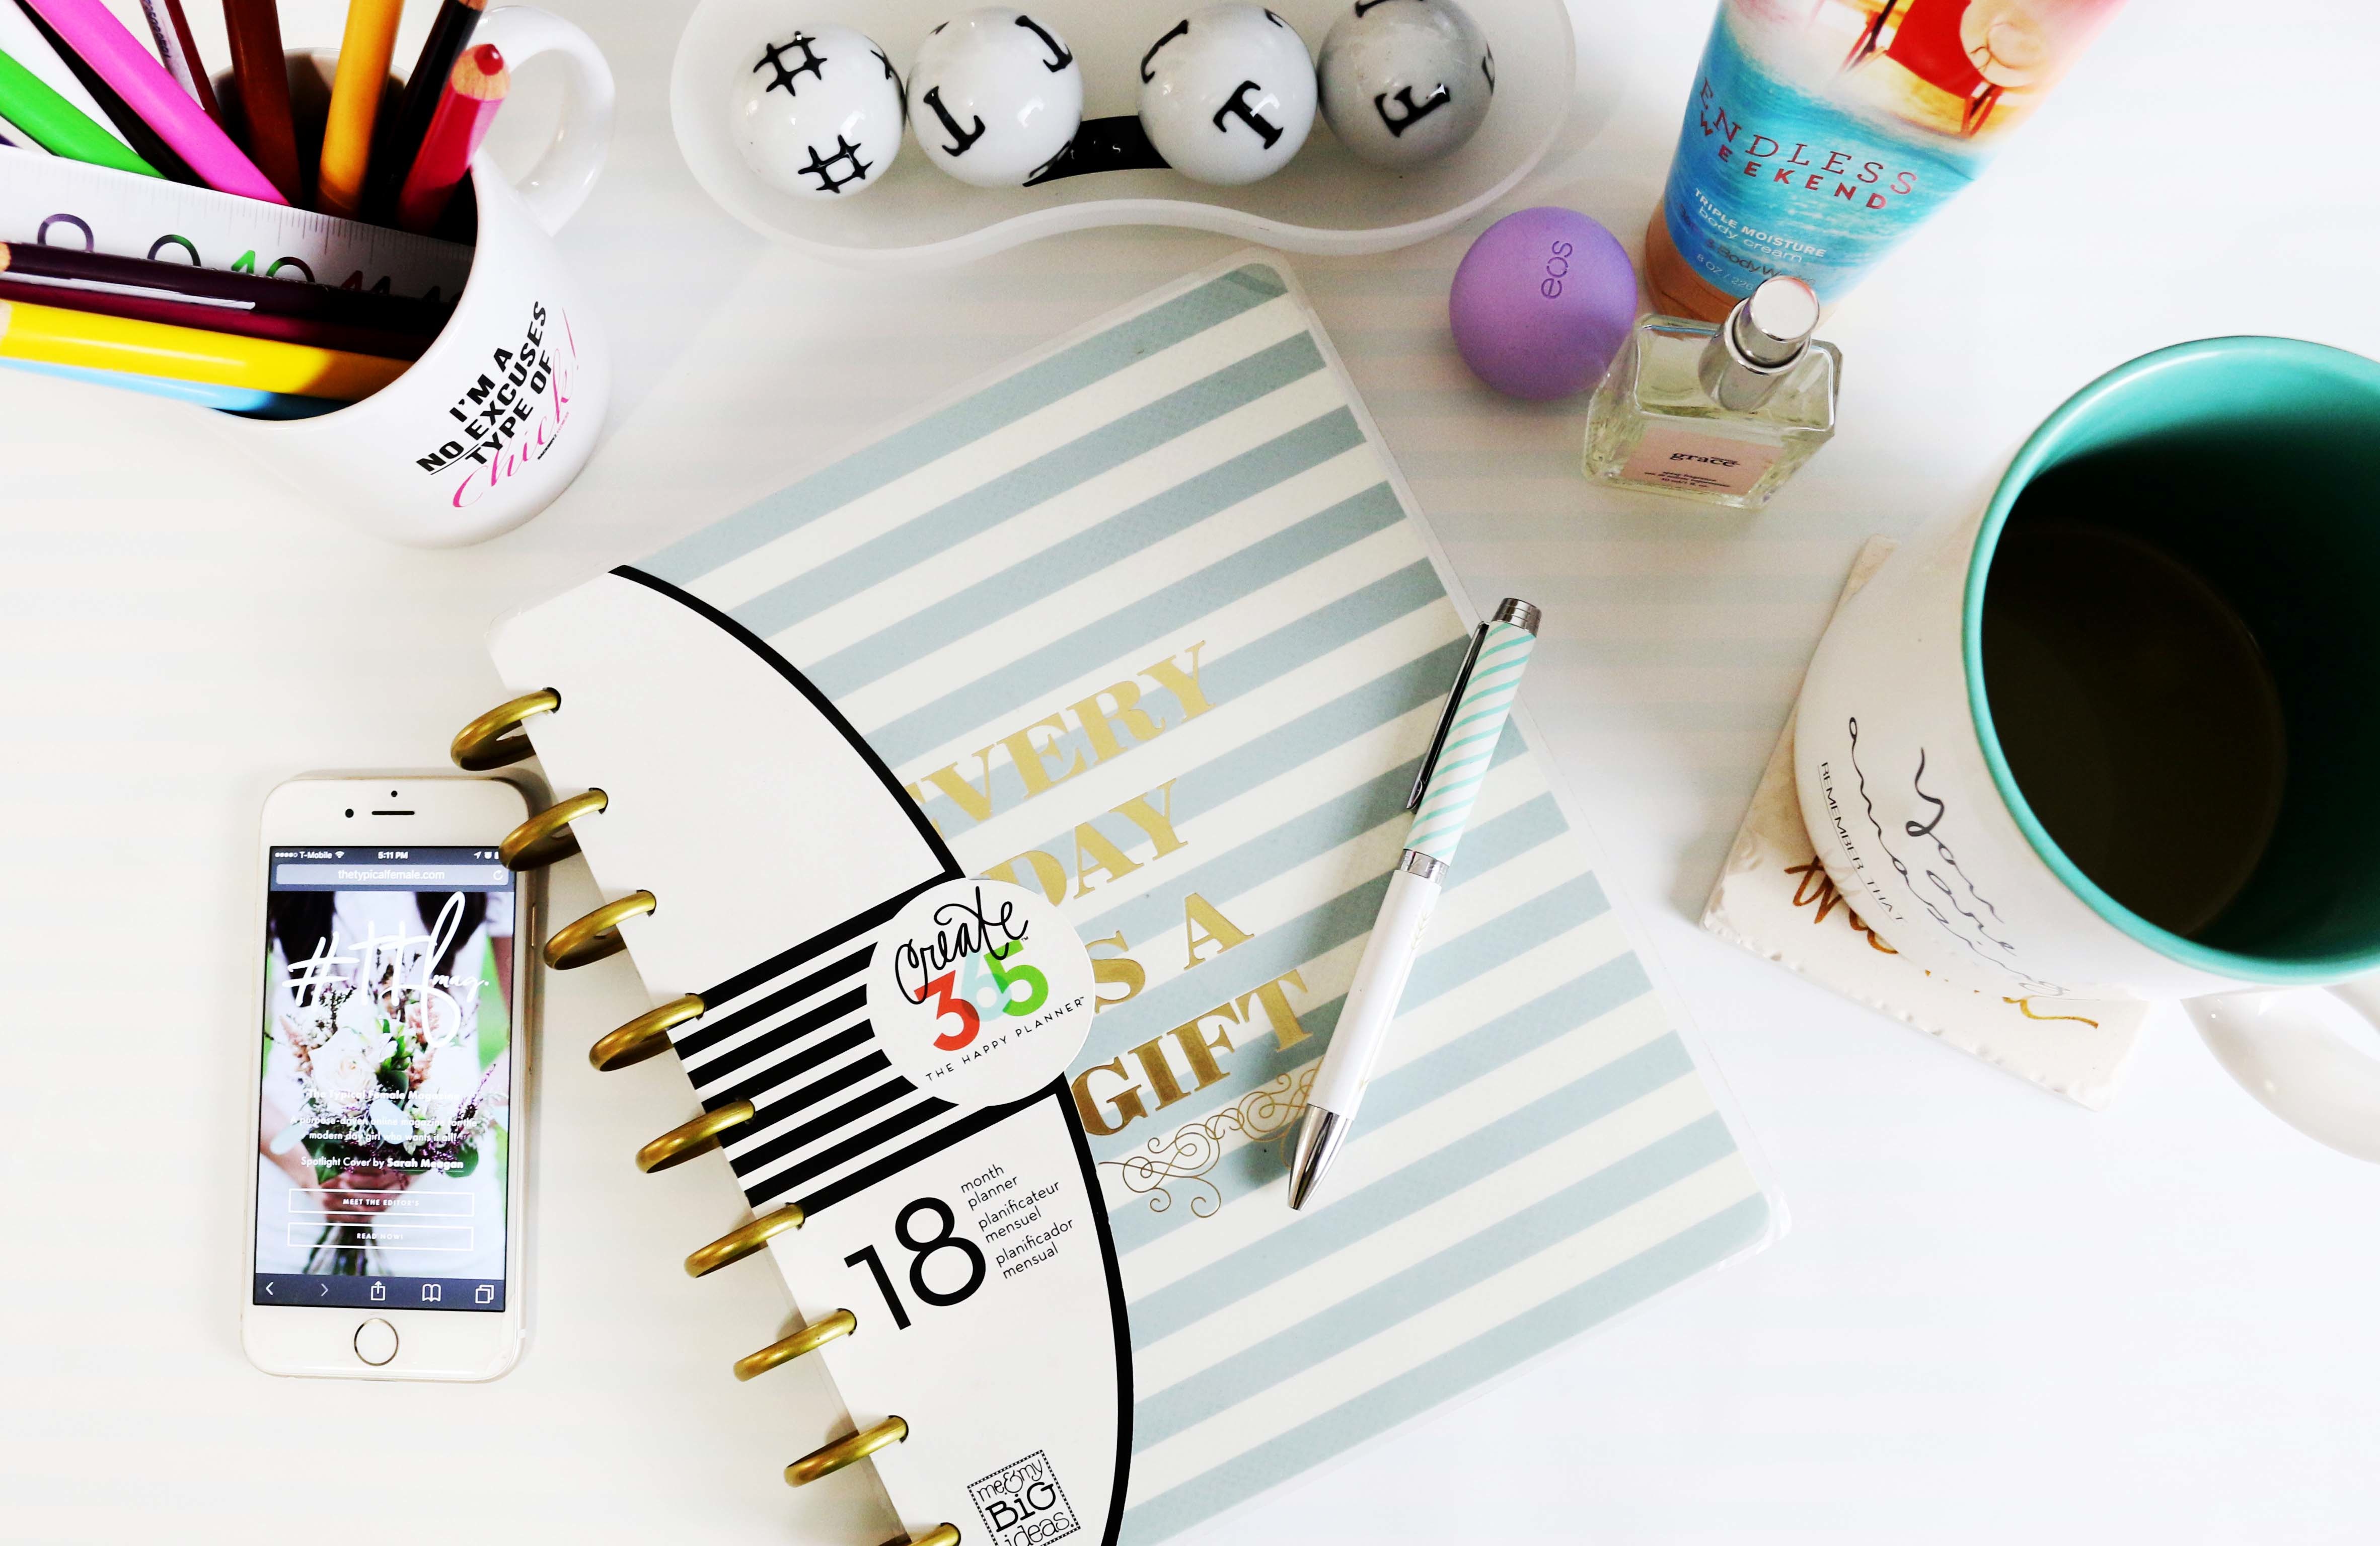
desk, diary, blogging, feminine, planner, brand, product, art, design, graphic design